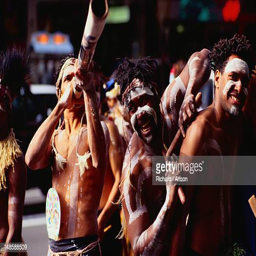
ethnicity perform a traditional dance at festival .